Battle of Mindoro

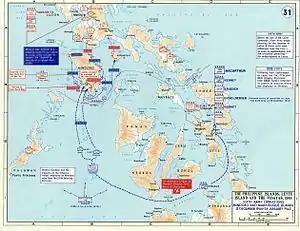
A map of Allied and Japanese movements during the Battle of Mindoro and the occupation of the Marinduque Islands

On 15 December, the invasion of Mindoro began. The clear weather allowed the full use of American air and naval power, including six escort carriers, three battleships, six cruisers and many other support warships against light Japanese resistance. Because of inadequate airstrip facilities in Leyte, the 503rd Parachute Regimental Combat Team came ashore in Mangarin Bay with the landing force instead of jumping. Destroyers provided fire support for the troop landings and anti-aircraft protection for the ships in the transport area. Two LSTs struck by kamikazes were abandoned and sank.